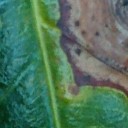
Label: Phoma